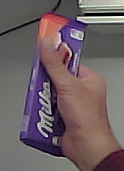
Product: milka_chocolate